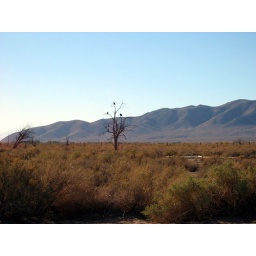
Manzanar War Relocation Center - Somehow, these birds in the bare tree seemed fitting here...